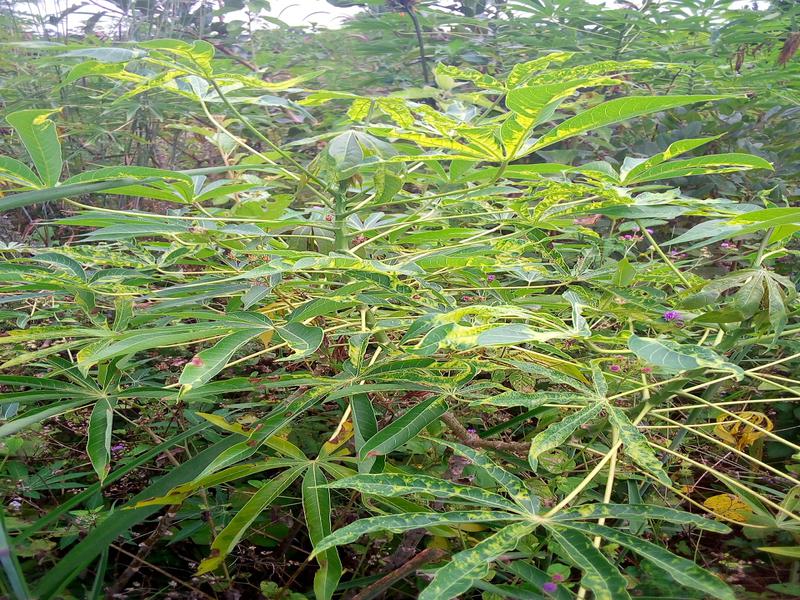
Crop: cassava
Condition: mosaic_disease